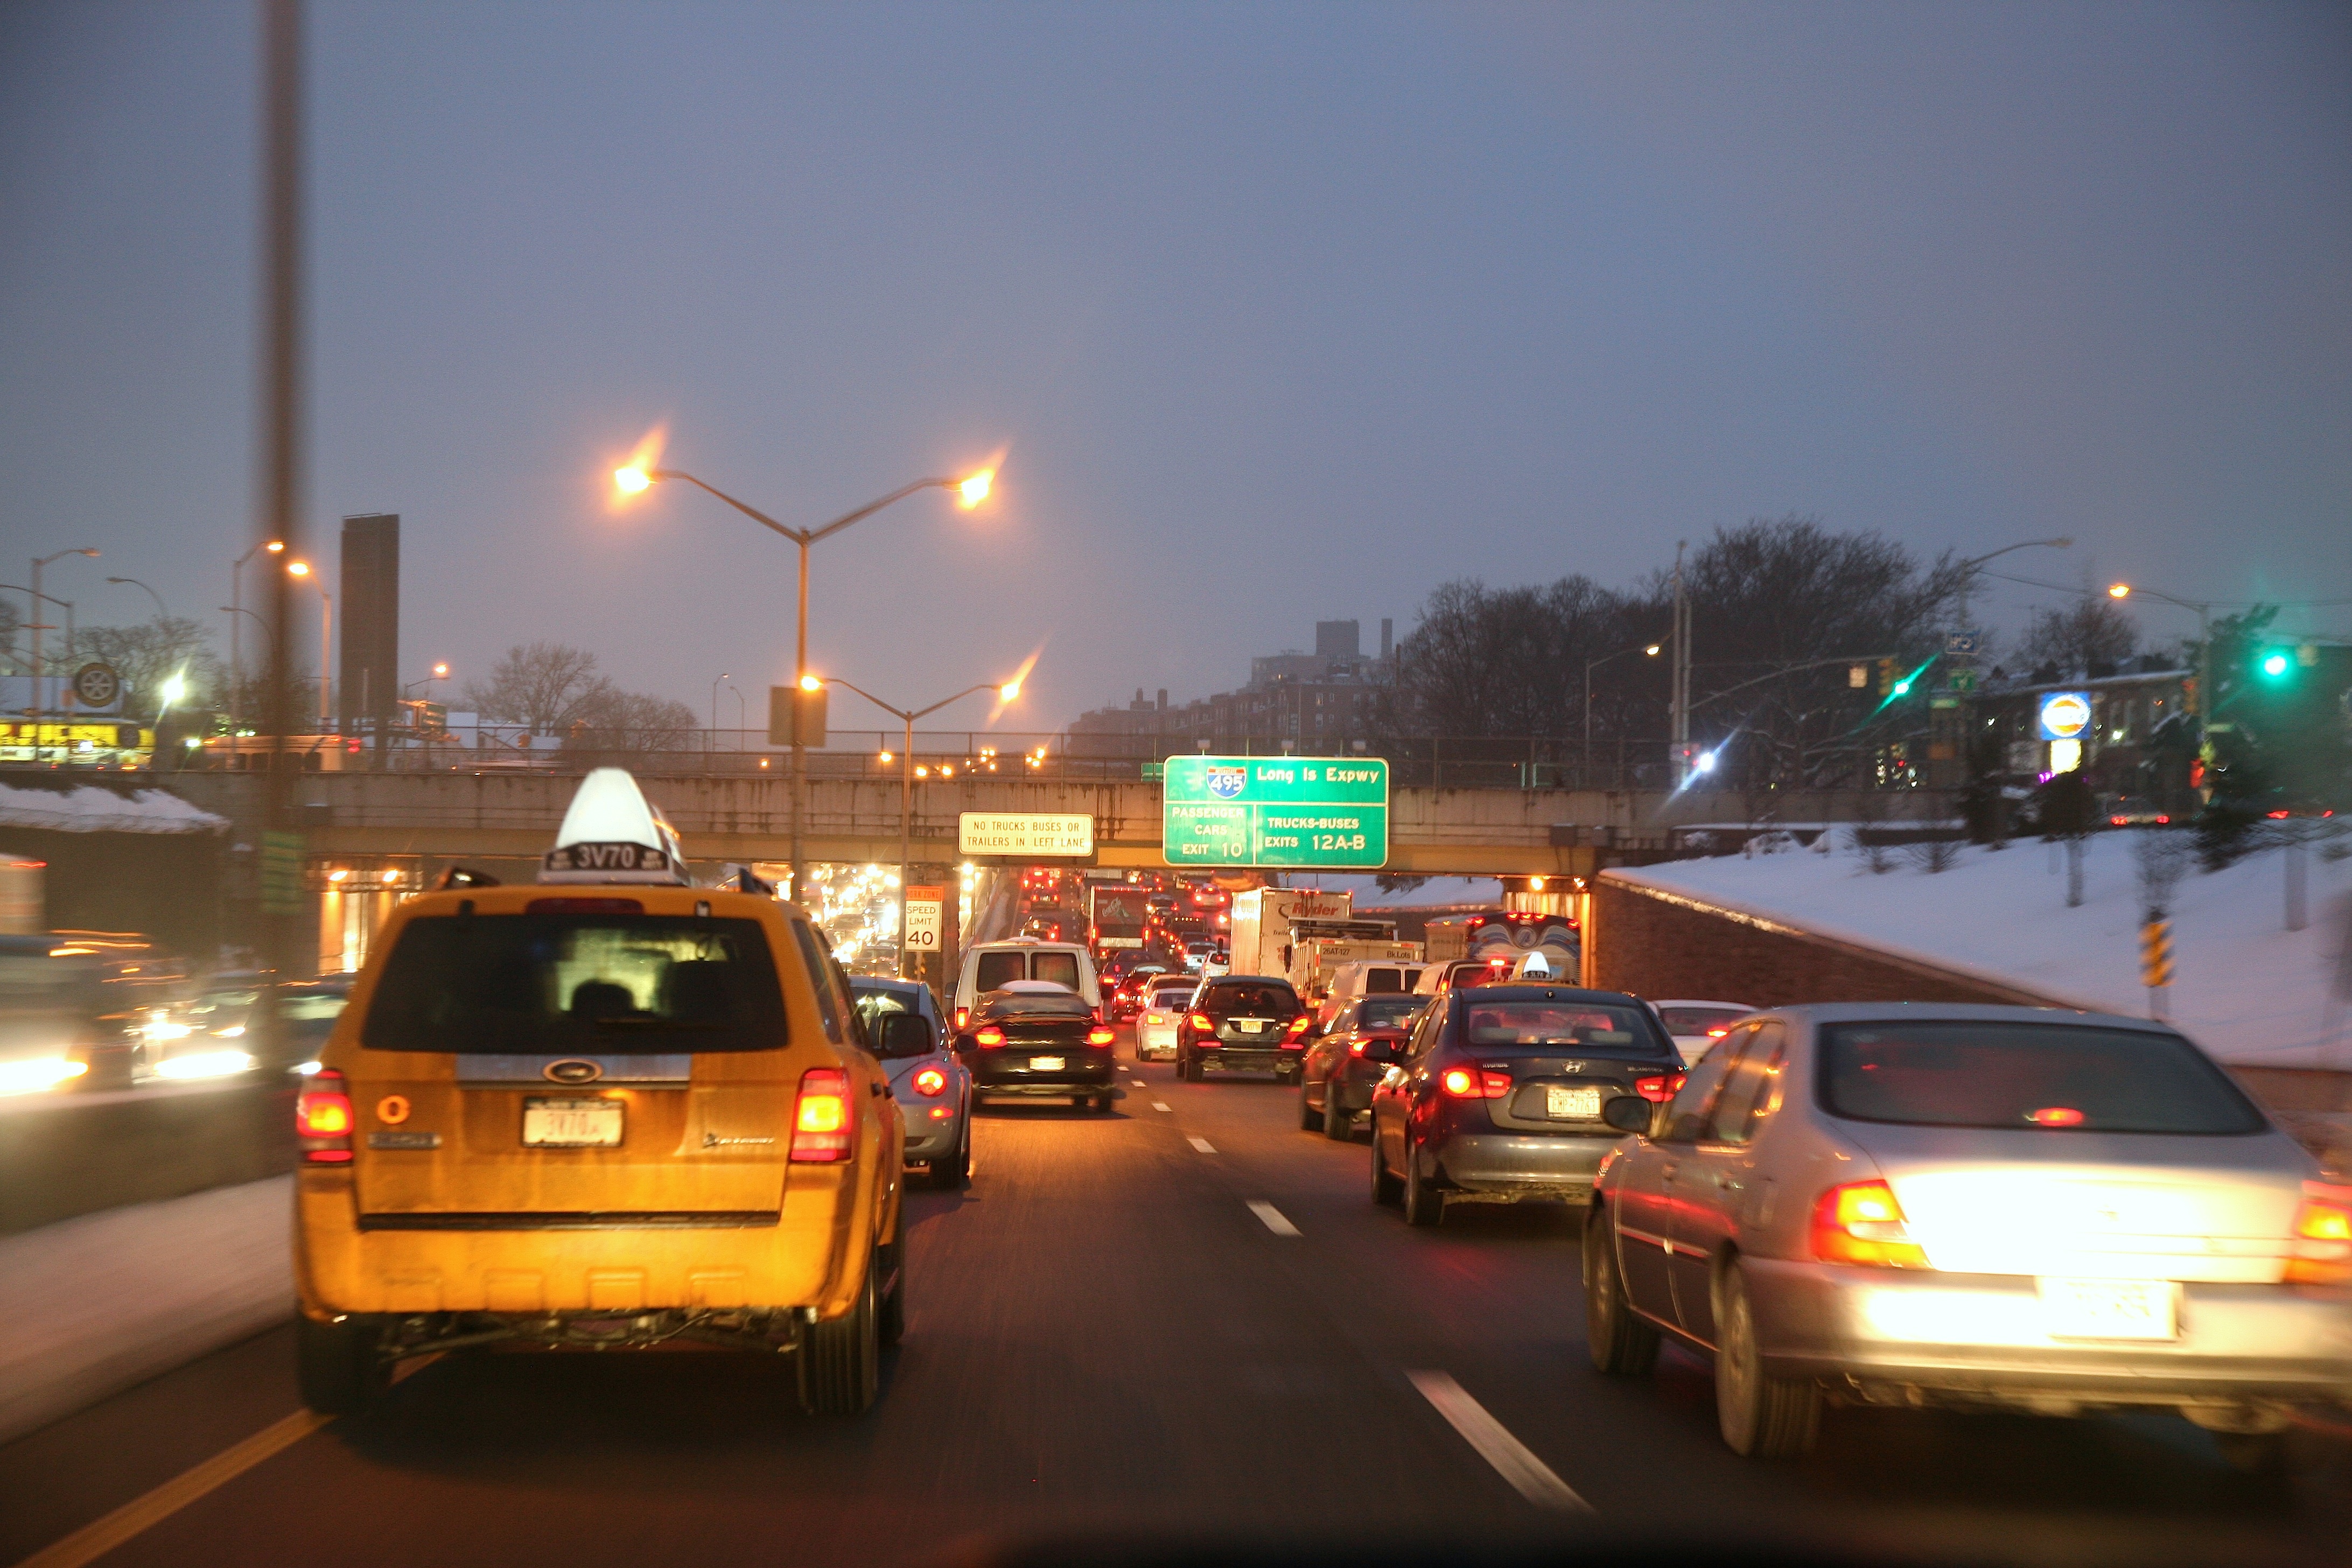
traffic, night, highway, city, downtown, evening, vehicle, nyc, lane, lighting, expressway, newyork, newyorkcity, ny, urban area, metropolitan area, traffic congestion